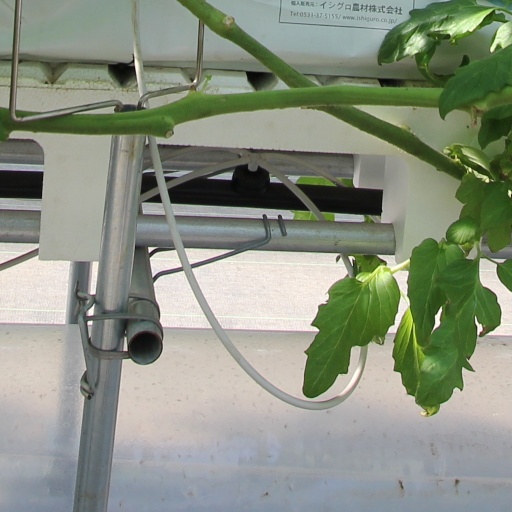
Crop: tomato